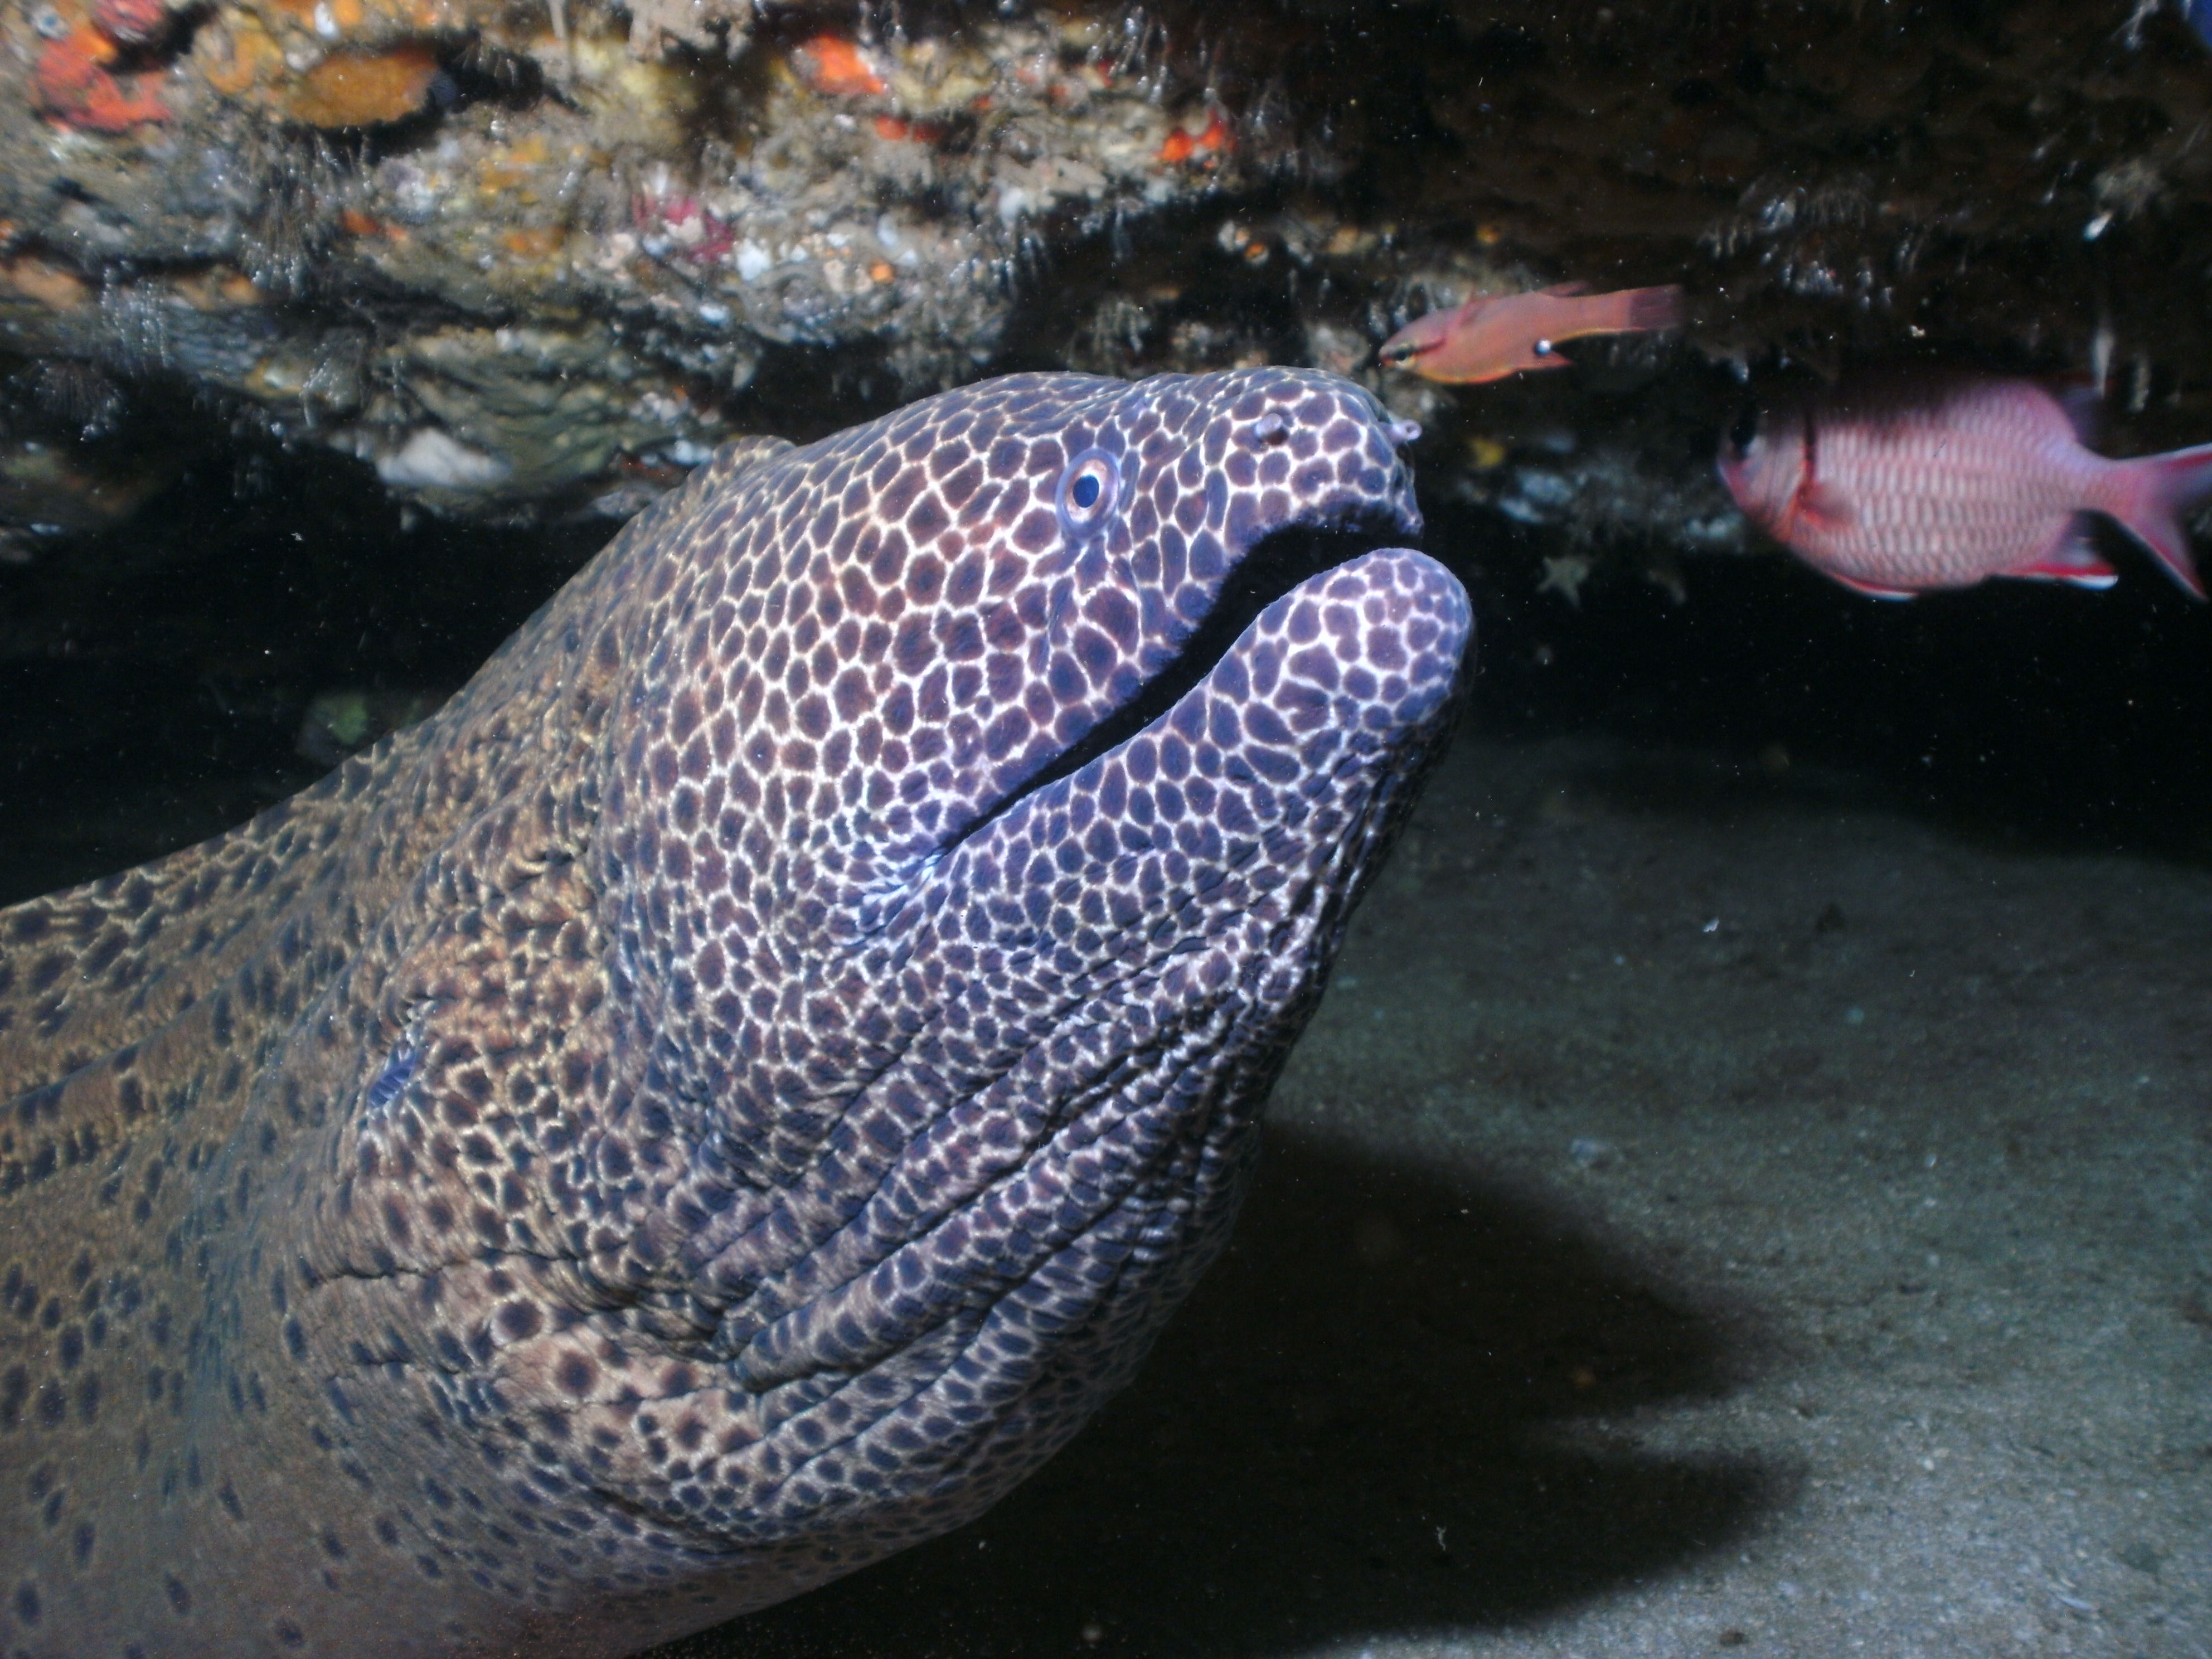
sea, water, nature, ocean, animal, diving, wildlife, underwater, pattern, tropical, biology, natural, blue, aquatic, black, fish, cleaner, coral, coral reef, life, mouth, reef, spots, marine, teeth, eel, moray, honeycomb, scuba, dangerous, marine biology, moray eel, honeycomb moray, honeycomb eels, honeycomb moray eel, aliwal shoal